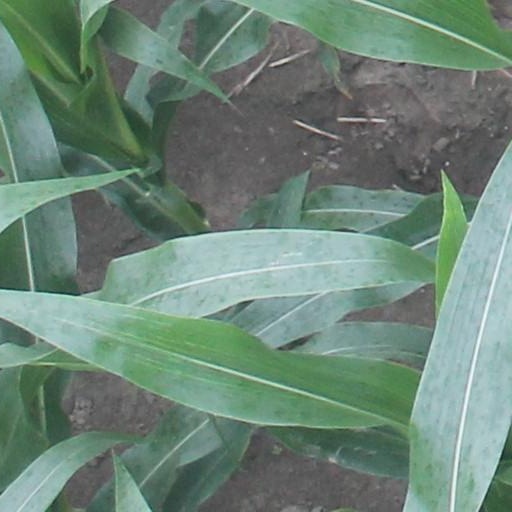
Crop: maize; corn